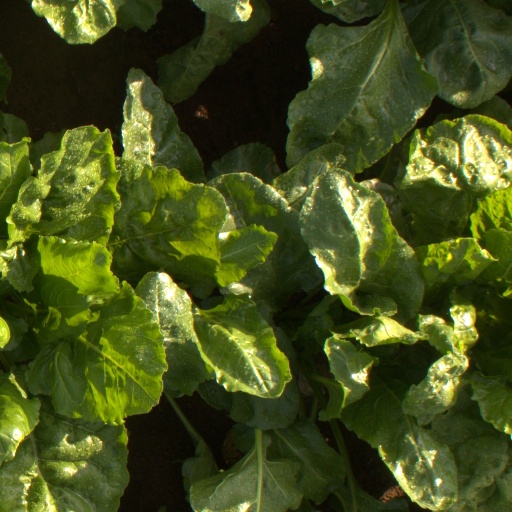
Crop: sugar beet